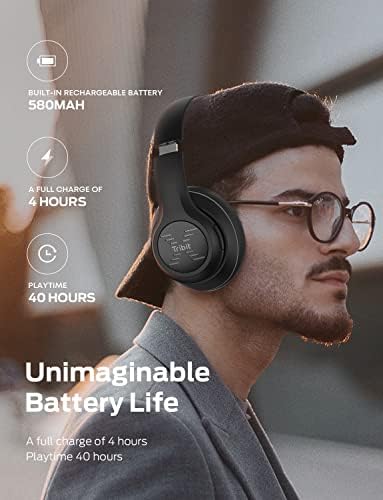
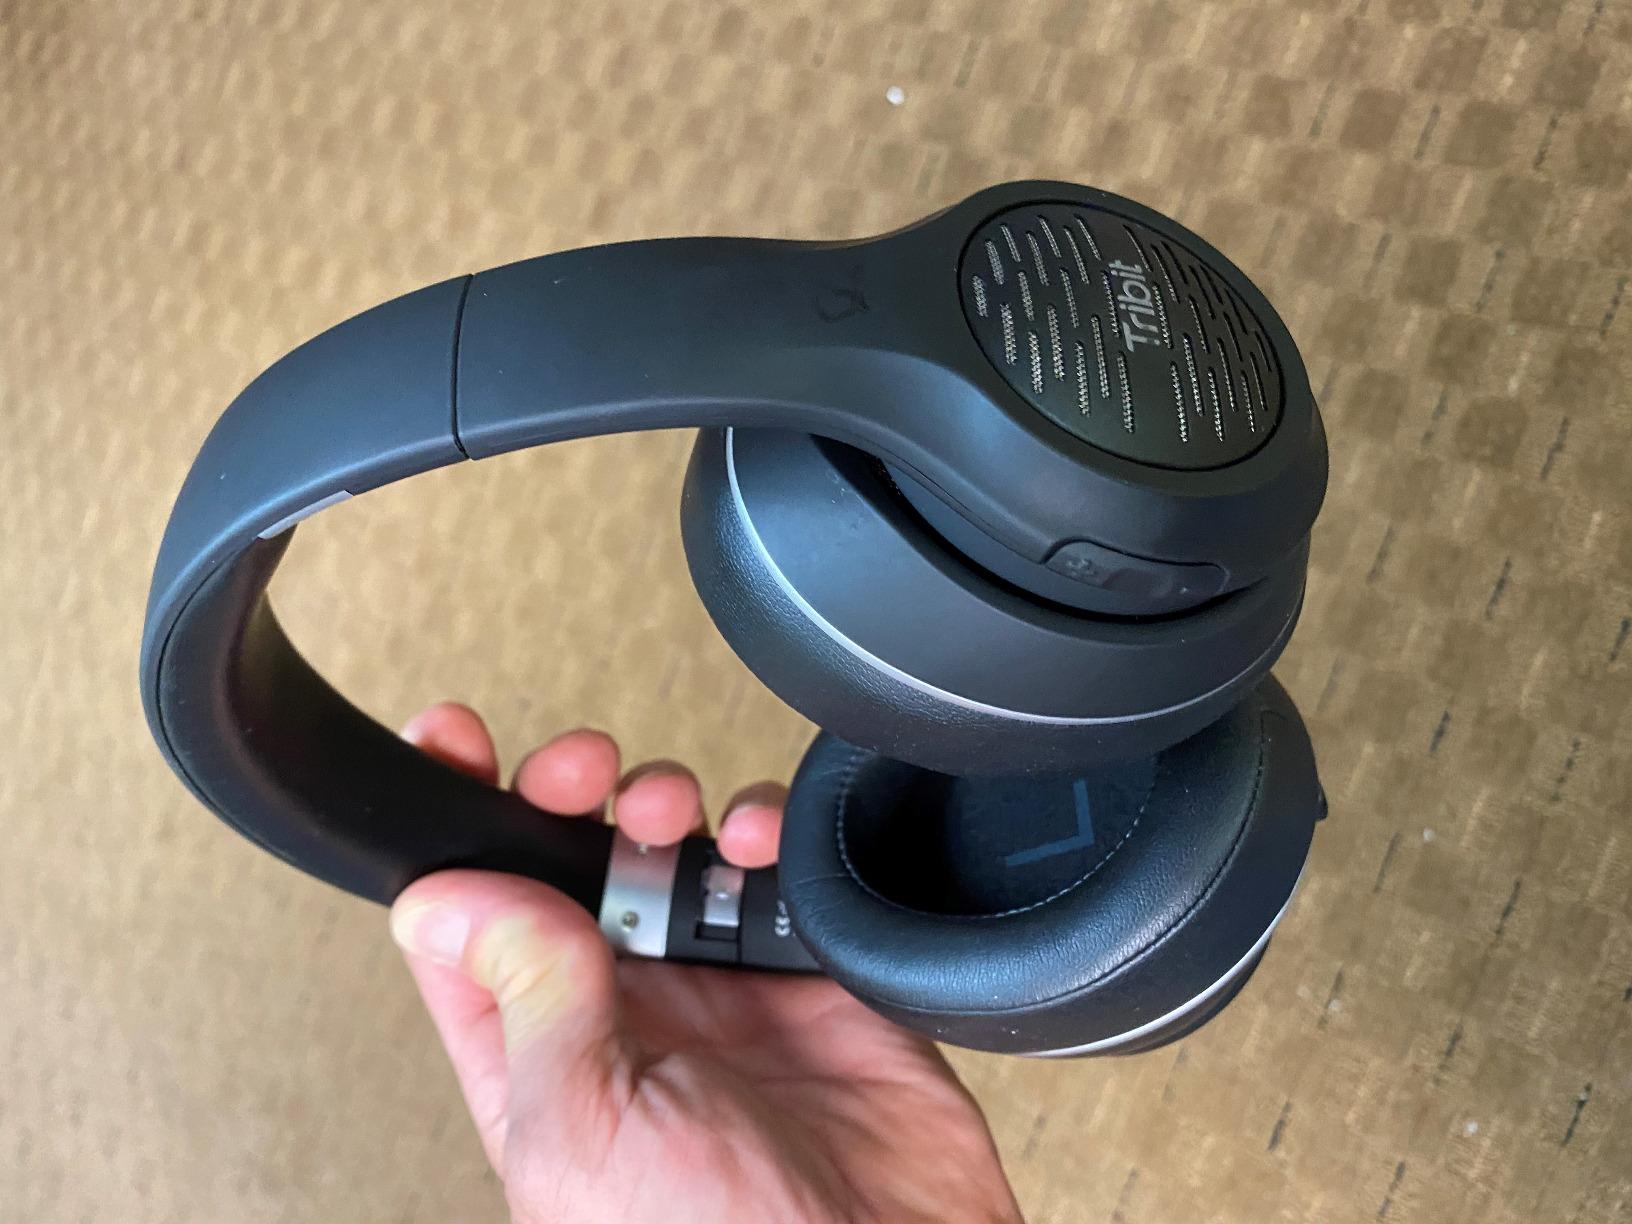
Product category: headphones
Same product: yes